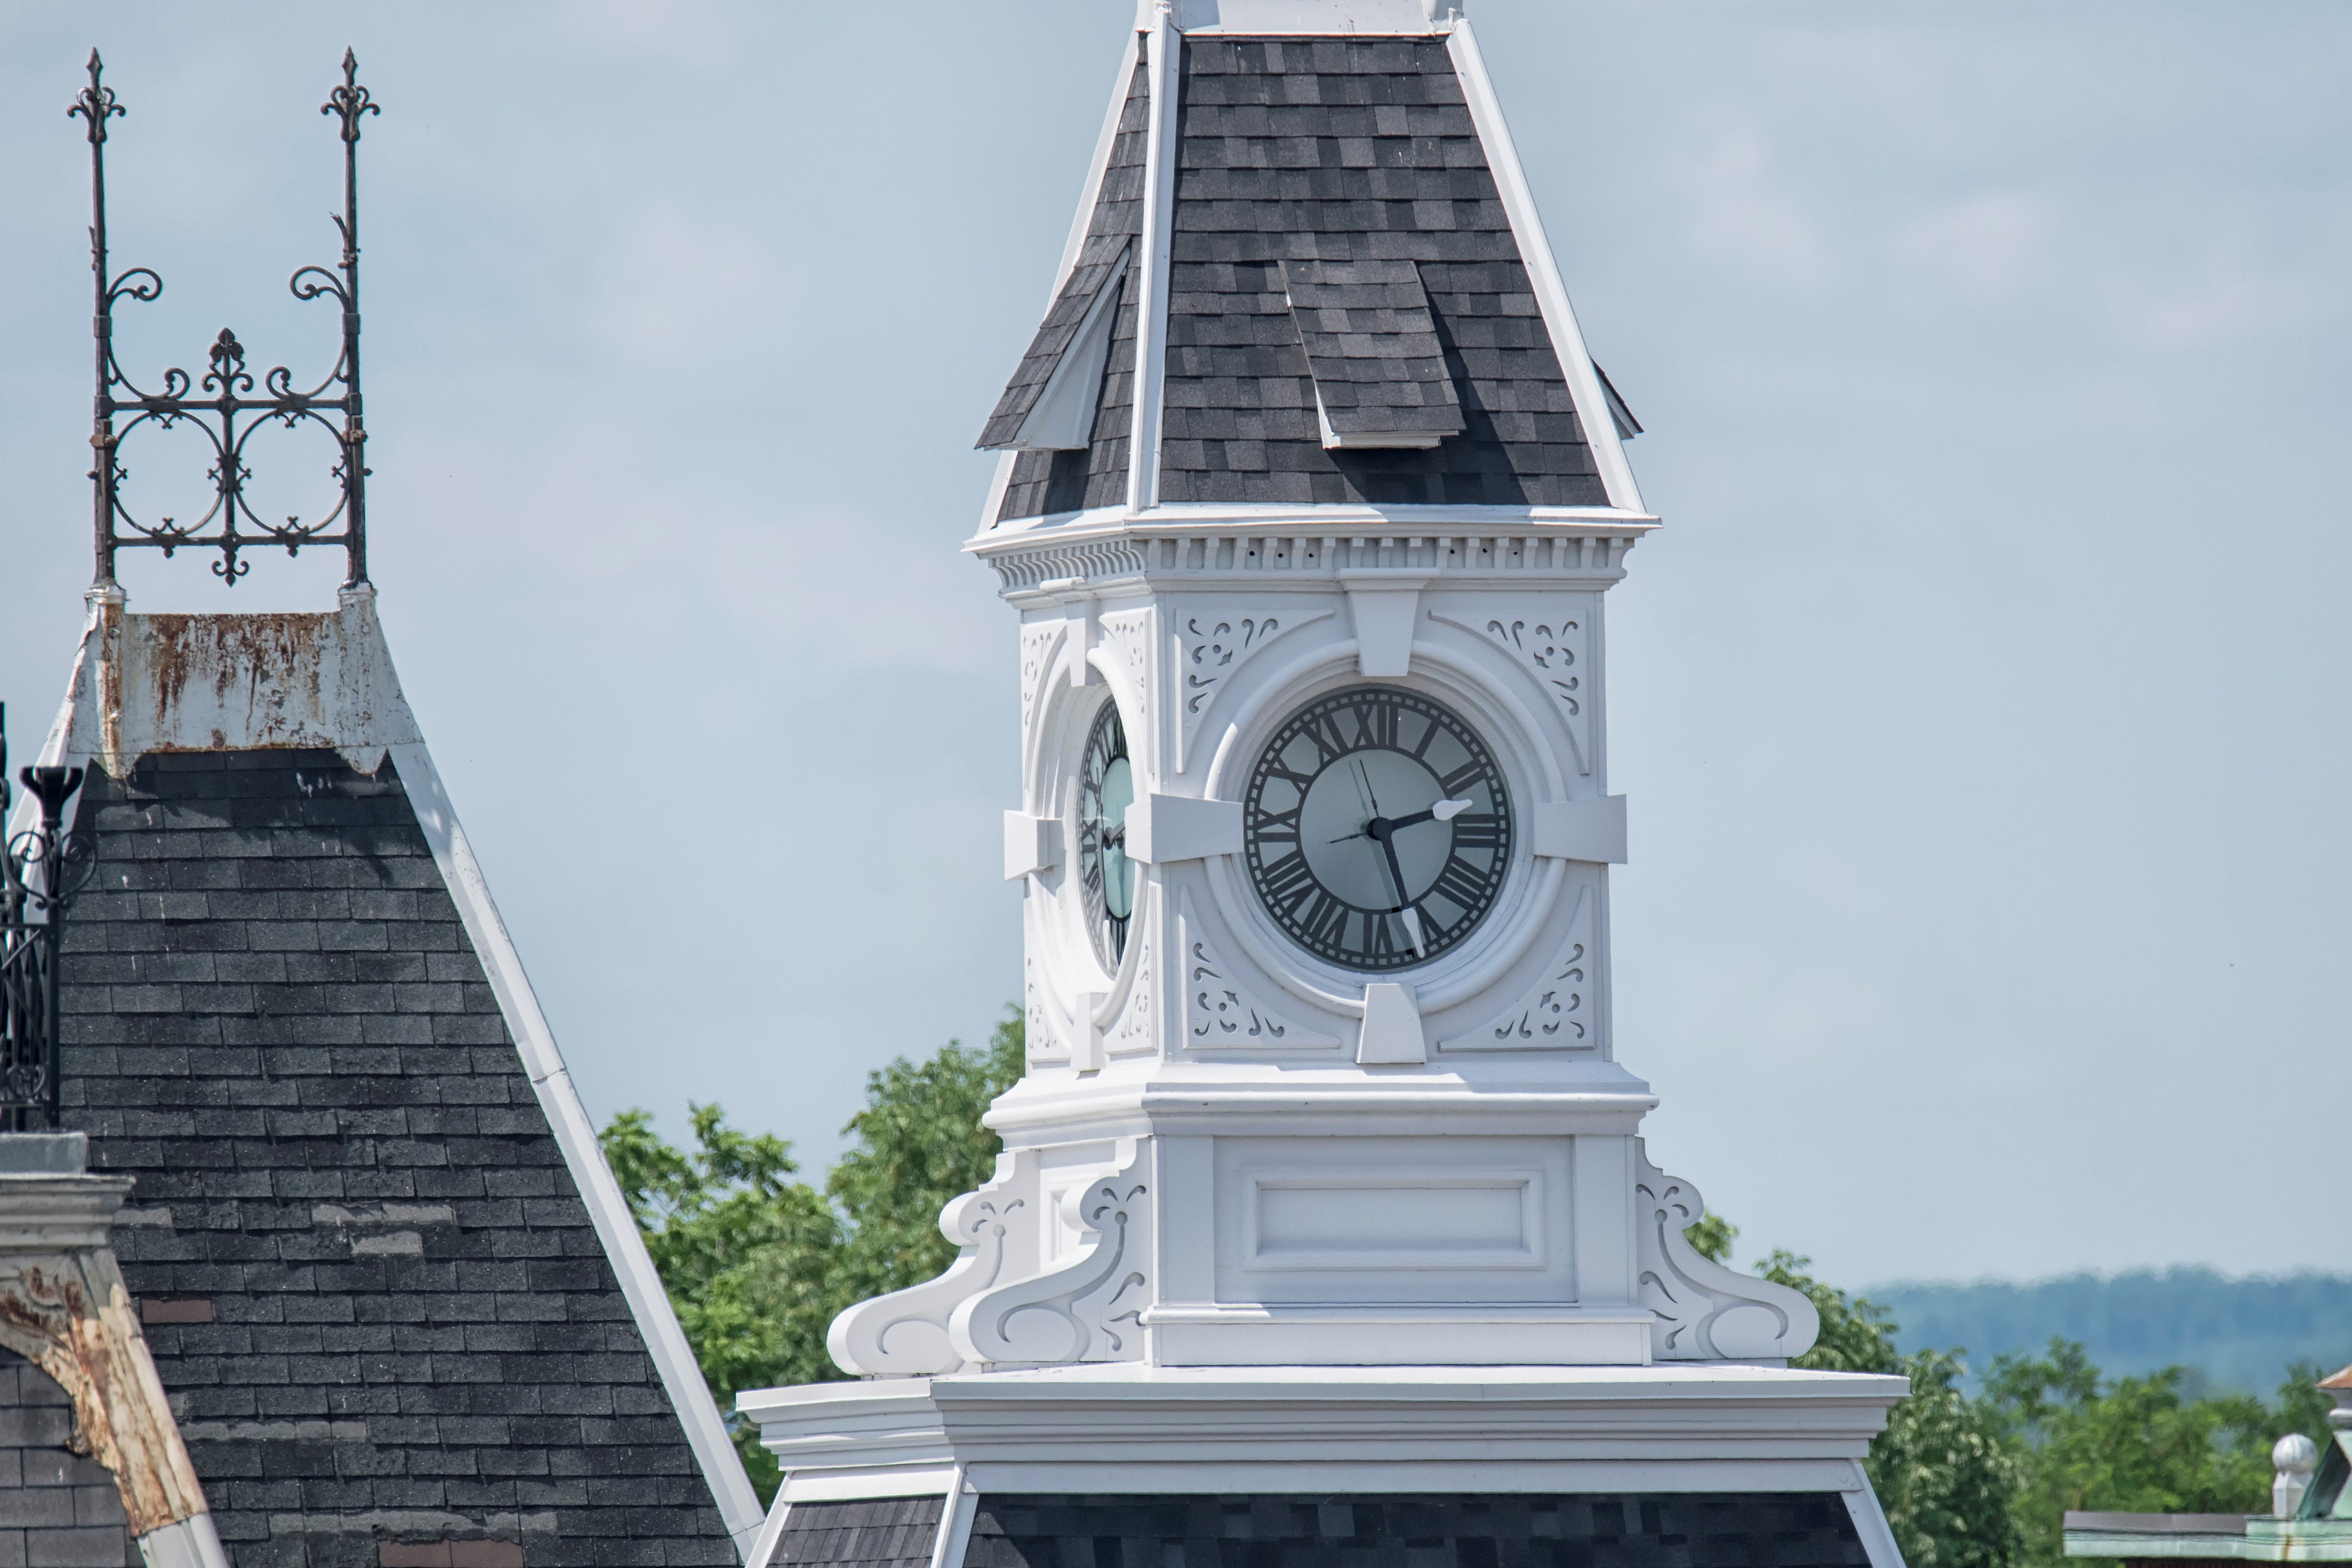
monument, tower, landmark, church, place of worship, clock tower, bell tower, canada, steeple, quebec, sherbrooke, divers, various